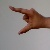
The image shows a hand gesture representing the letter 'Z' in Indian Sign Language.